Harpersville Formation

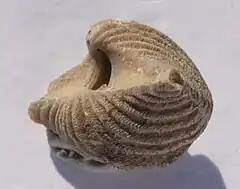
Fossil from the Harpersville Formation

The Harpersville Formation is a geologic formation in Texas. It preserves fossils.